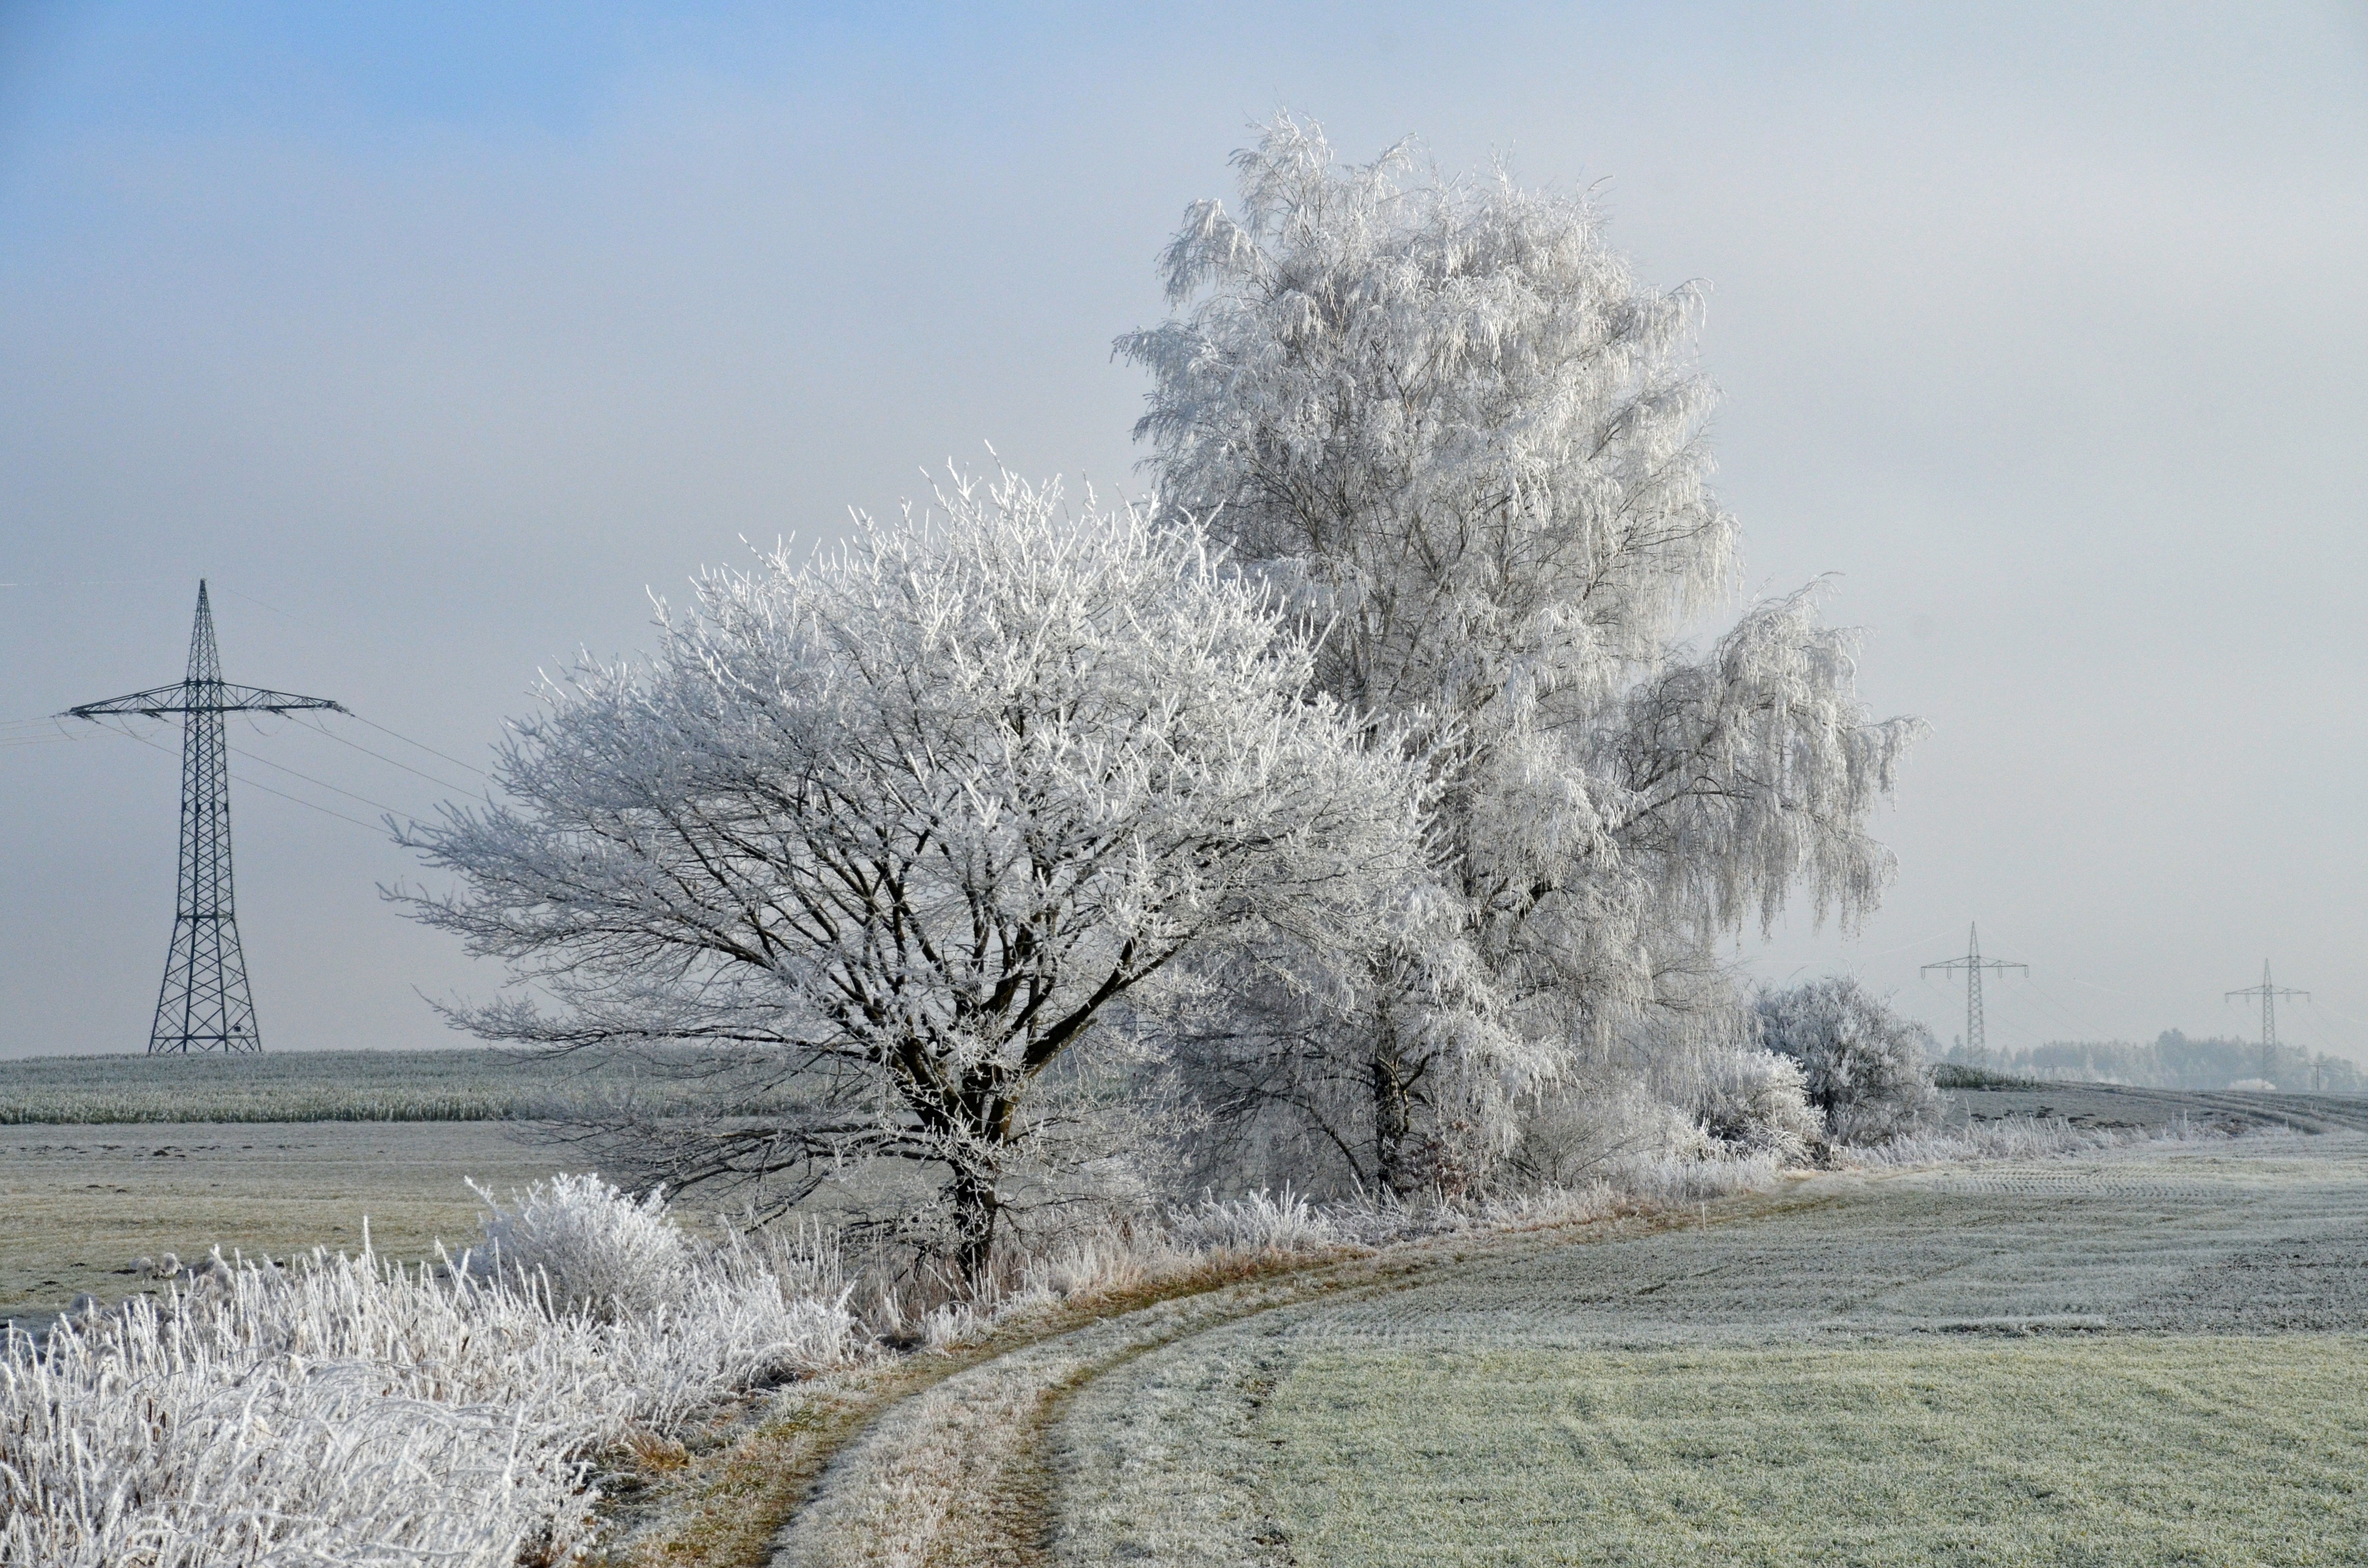
landscape, tree, nature, branch, snow, cold, winter, plant, mist, morning, flower, wind, frost, ice, weather, season, wintry, hoarfrost, freezing, winter time, atmospheric phenomenon, woody plant